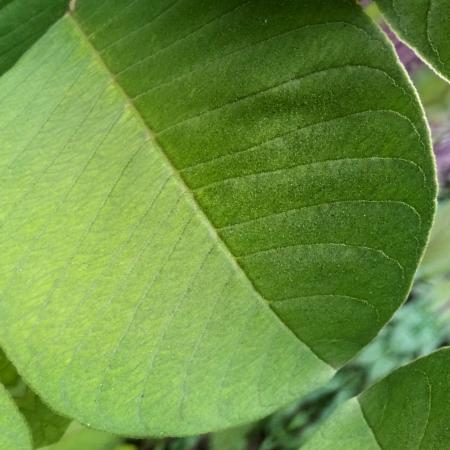
Label: Disease Free